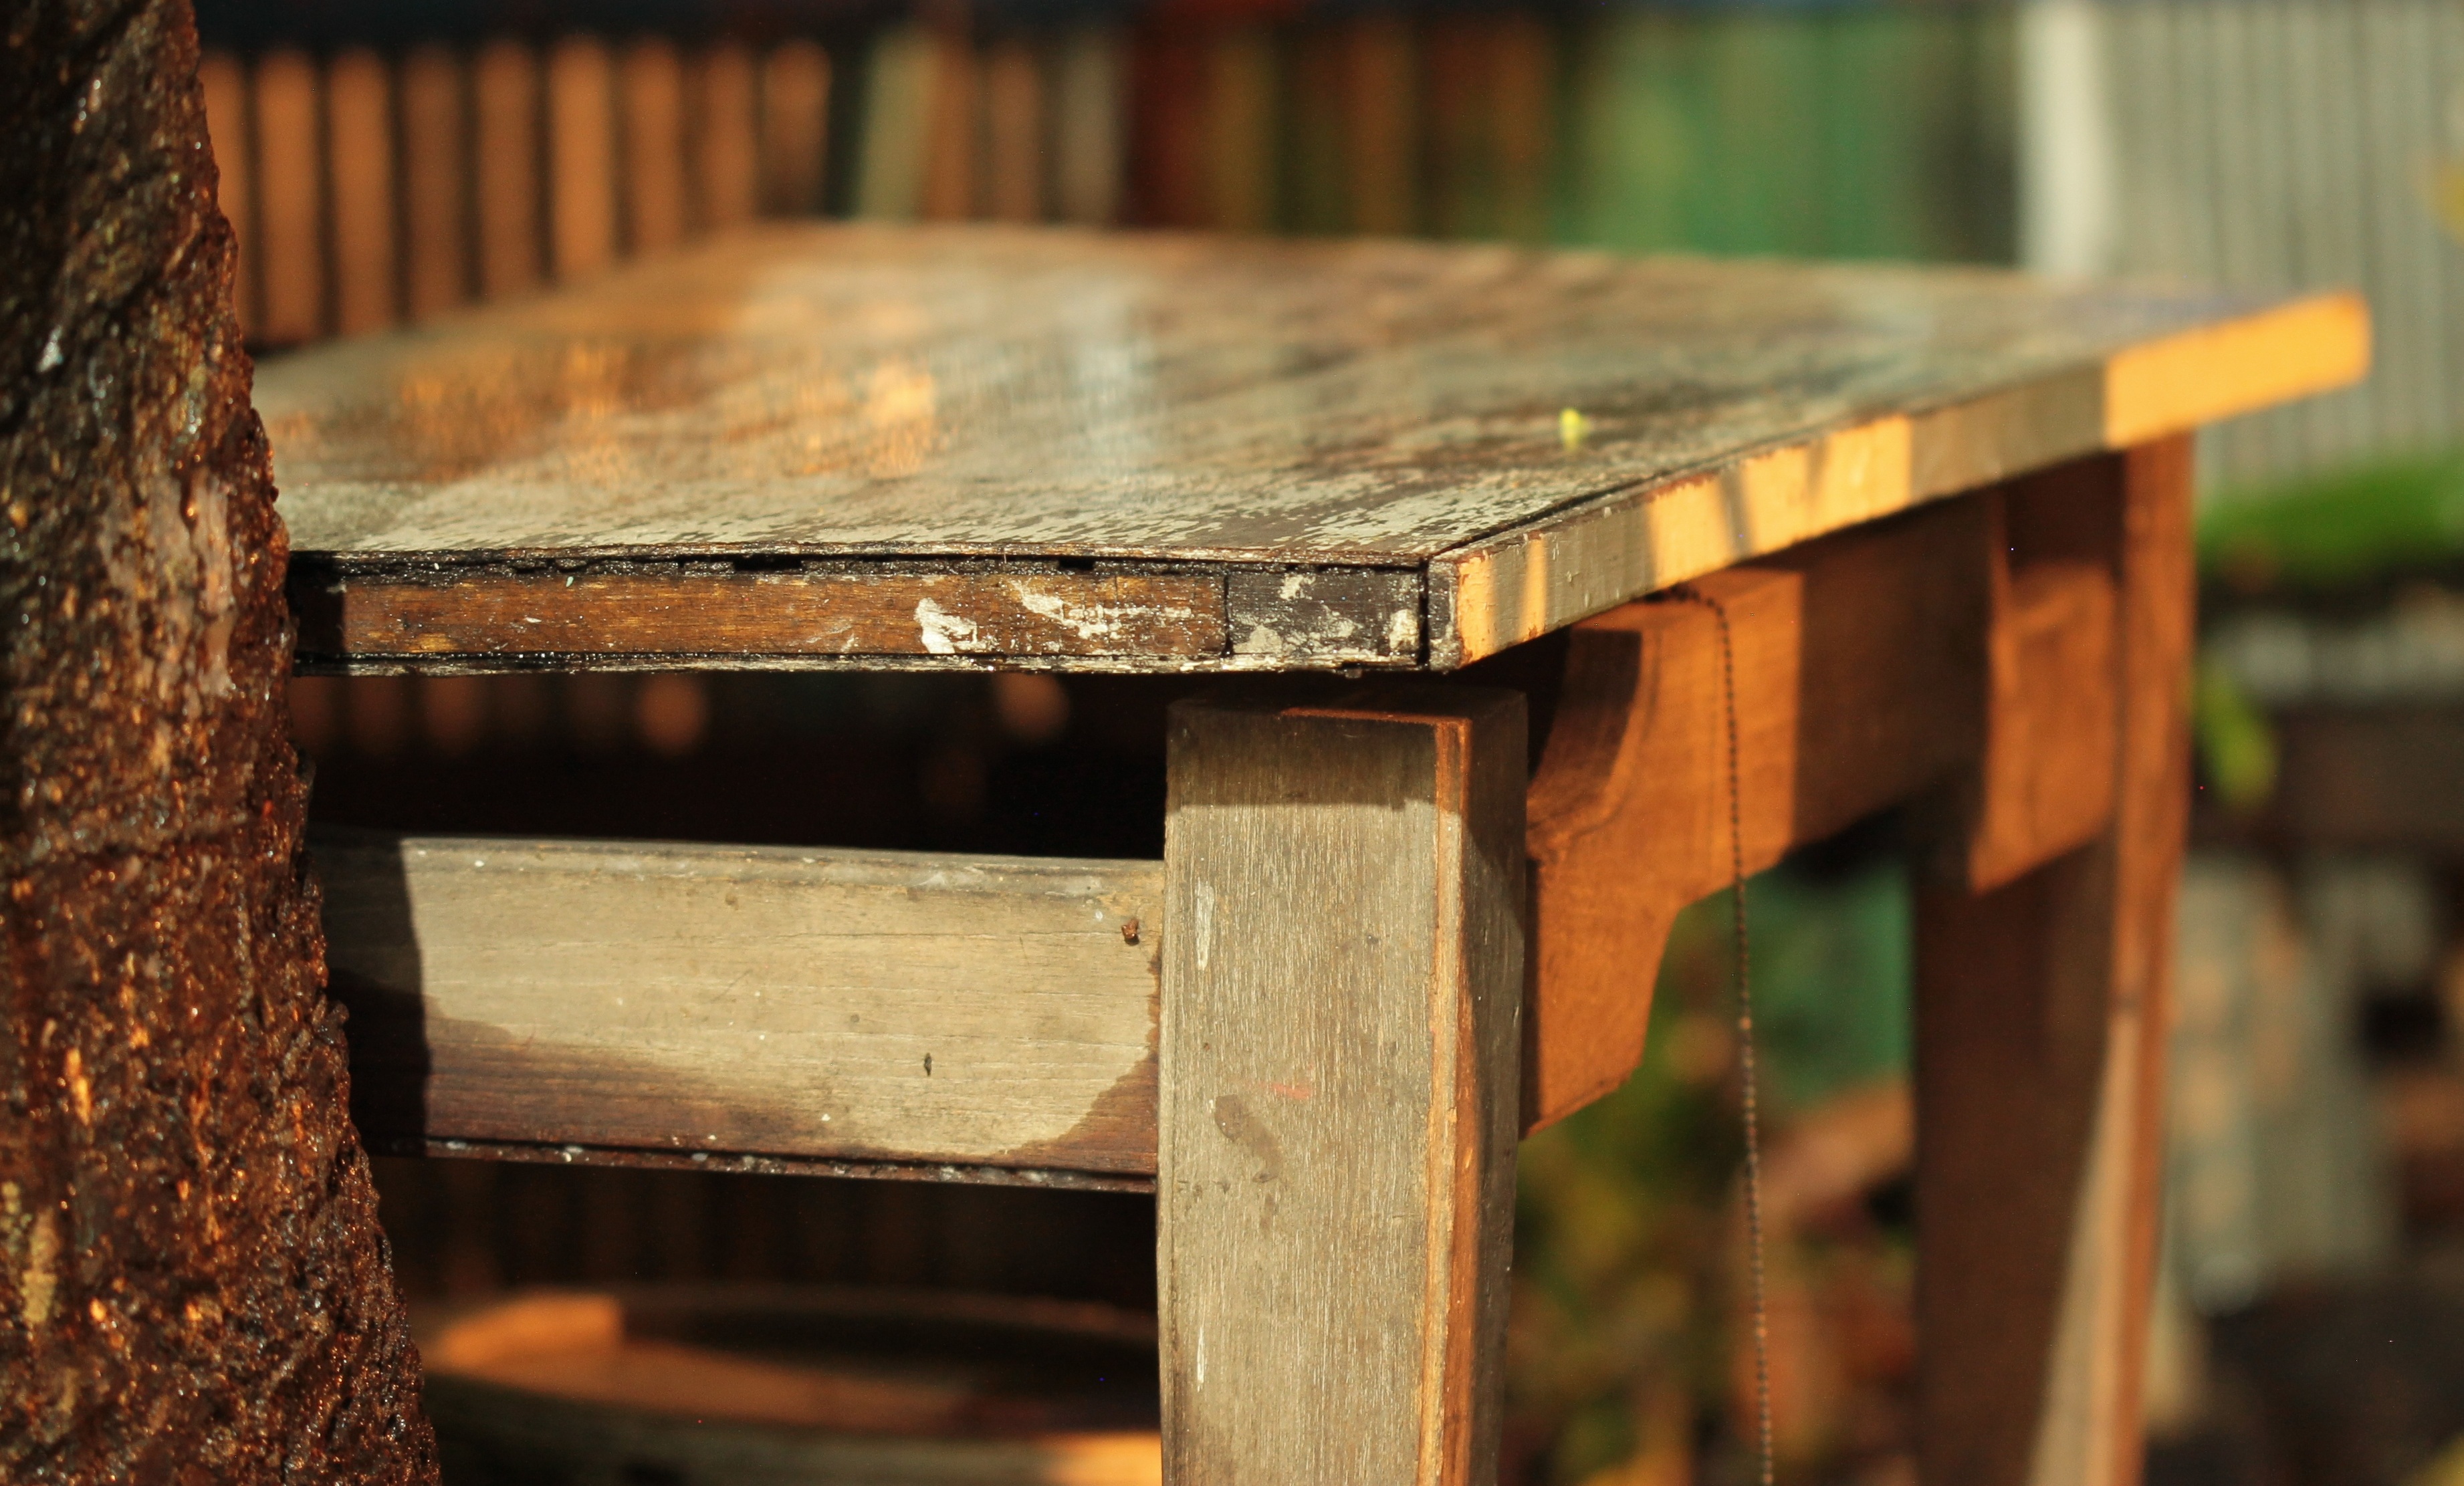
desk, table, tree, wood, rain, brown, furniture, the night, man made object, wet rain